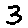
Label: 3